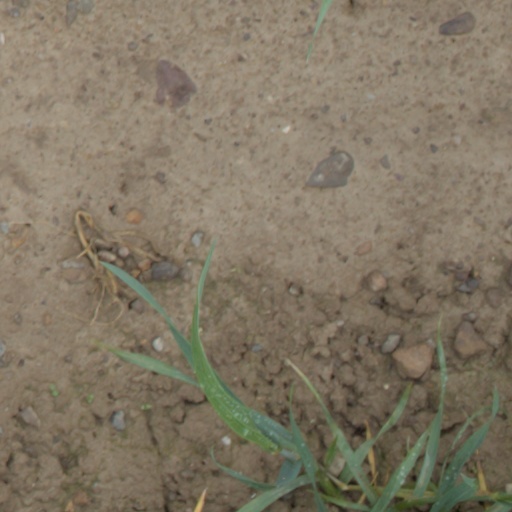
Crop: wheat